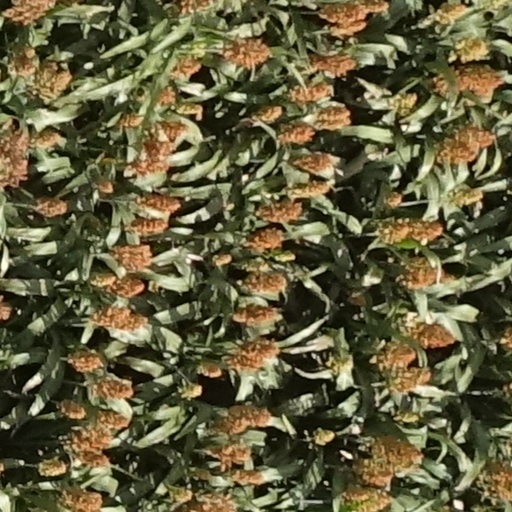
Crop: sorghum